Jane Benham Hay

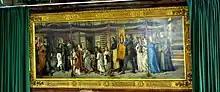
"The Burning of the Vanities" in Homerton College, Cambridge hall

Jane Eleanor Benham Hay (1829 – 11 January 1904) was an English Victorian painter and illustrator. She was loosely associated with two important artistic movements of the mid-19th century: the Pre-Raphaelite painters of Britain and the Macchiaioli of Italy.